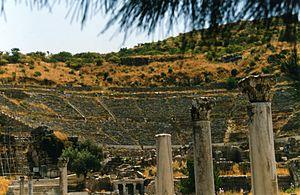
Ruines antiques d'Ephèse en Turquie.